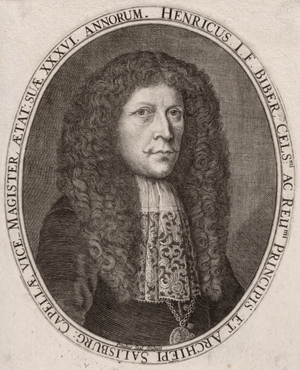
Portrait gravé de Heinrich Ignaz Franz von Biber (1644–1704)
Les Sonates du Rosaire, également connues sous le titre de Sonates du Mystère, constituent un cycle de quinze sonates pour violon avec basse continue et une passacaille pour violon seul, œuvre majeure du compositeur Heinrich Ignaz Franz Biber composée vers 1678. Le cycle porte les numéros C 90 à 105 dans le catalogue de ses œuvres.
Les Sonatæ violono solo sont un recueil de huit sonates pour violon seul et continuo d'Heinrich Ignaz Franz Biber gravées à Salzbourg et publiées à Nuremberg en 1681. Le cycle porte les numéros C 138 à 145 dans le catalogue de ses œuvres.
Der Fluyten Lust-hof, de Jacob van Eyck.